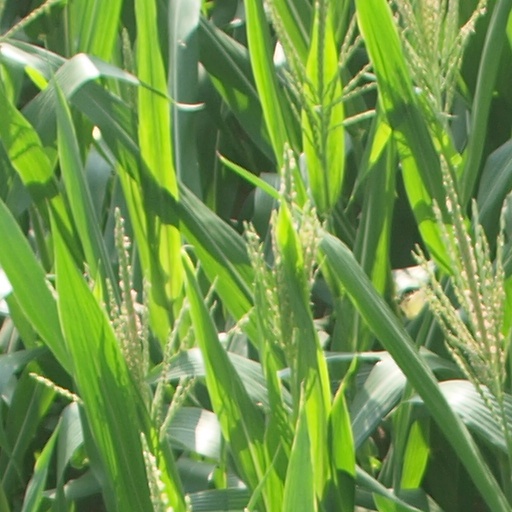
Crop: maize; corn